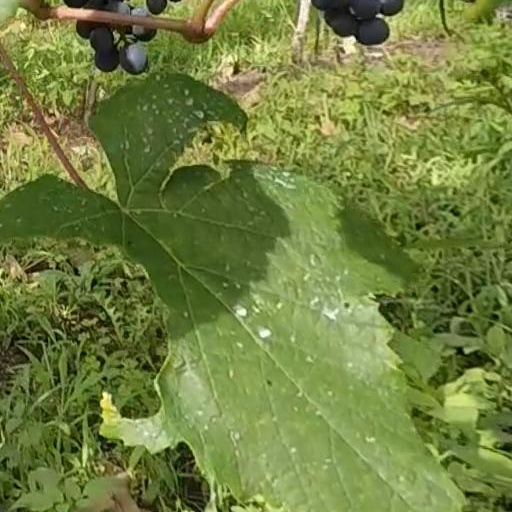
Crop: grape